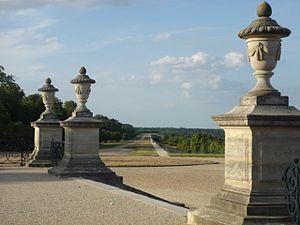
La grande terrasse de Saint-Germain-en-Laye est une terrasse surplombant la vallée de la Seine à Saint-Germain-en-Laye. Construite à la fin du XVIIᵉ siècle, elle fait partie du domaine national de Saint-Germain-en-Laye qui comprend en outre le parc et le château.
Cet article recense les sites protégés des Yvelines, en France.
Saint-Germain-en-Laye [lɛ] est une commune française située à 19 km à l'ouest de Paris dans le département des Yvelines en région Île-de-France.